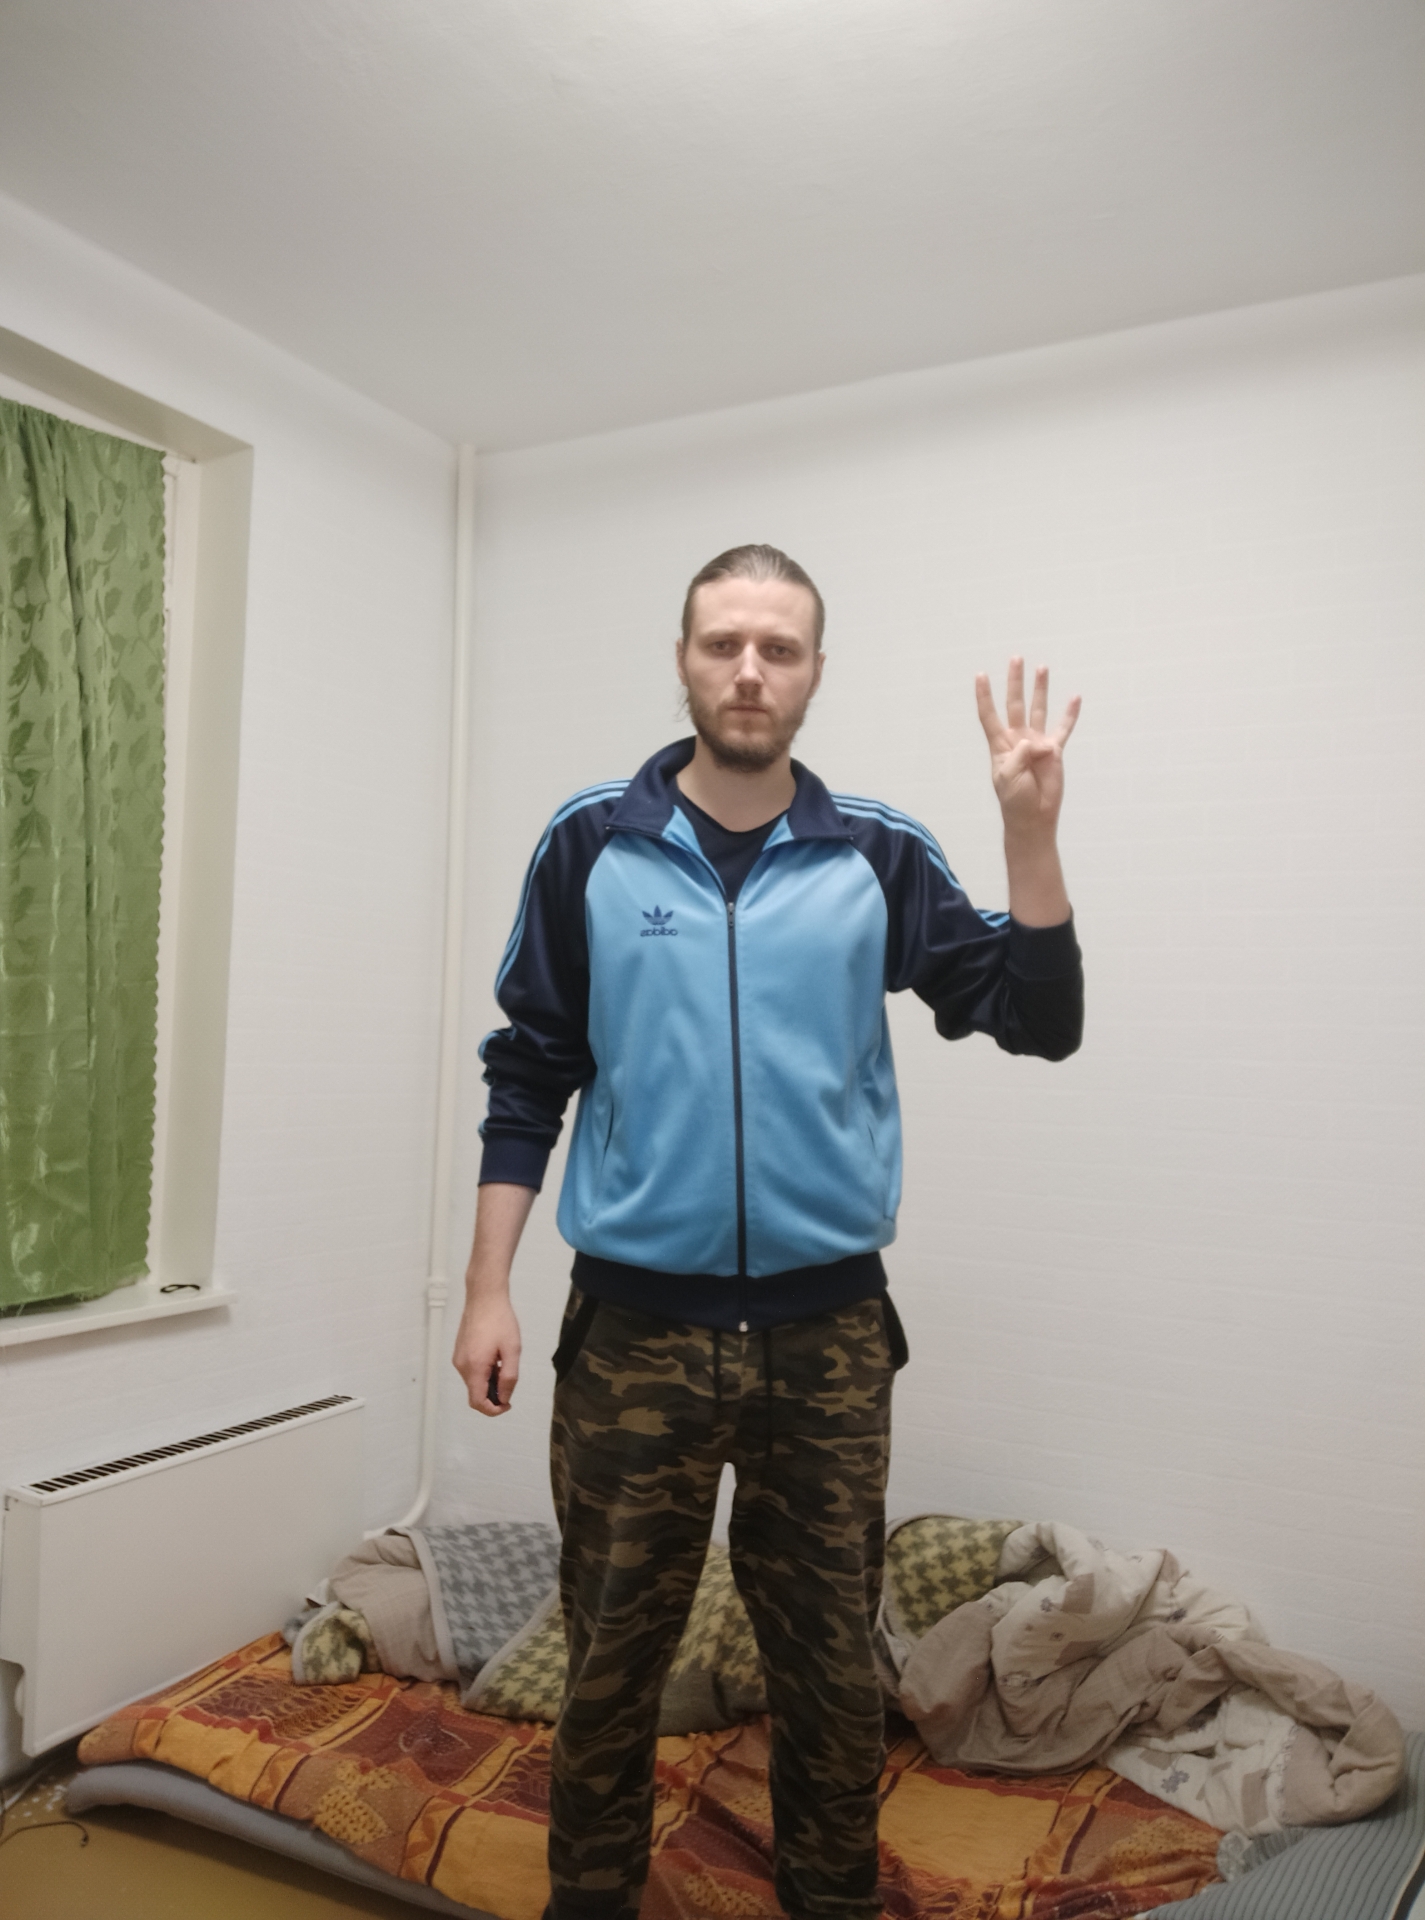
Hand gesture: four